Giv'ot Olam

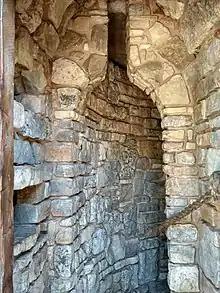
Wine cellar in Giv'ot Olam

The name derives from Moses' Biblical blessing for Joseph: "with the fruitfulness of the hills of eternity." (Deuteronomy 33:15)